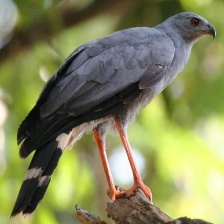
Species: CRANE HAWK
Scientific name: GERANOSPIZA CAERULESCENS